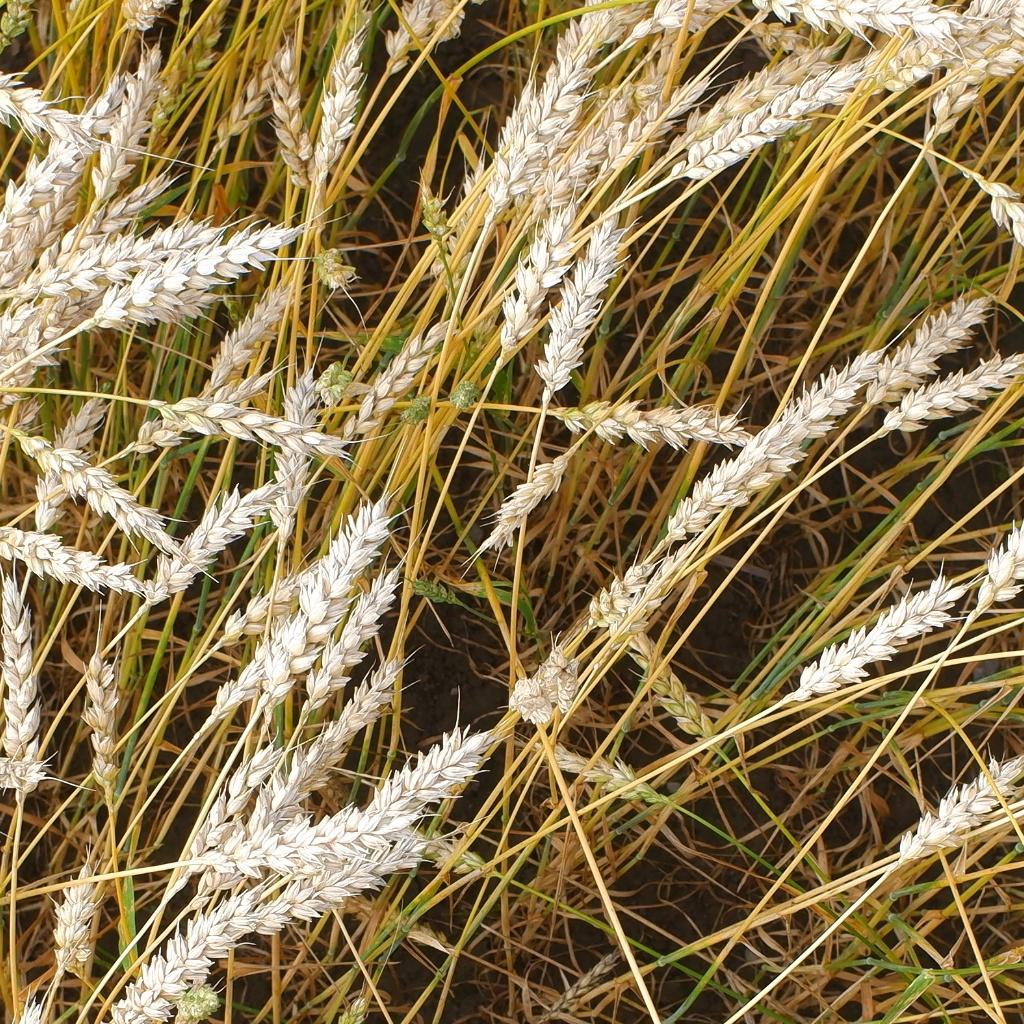
Country: Norway
Location: NMBU
Wheat development stage: Filling